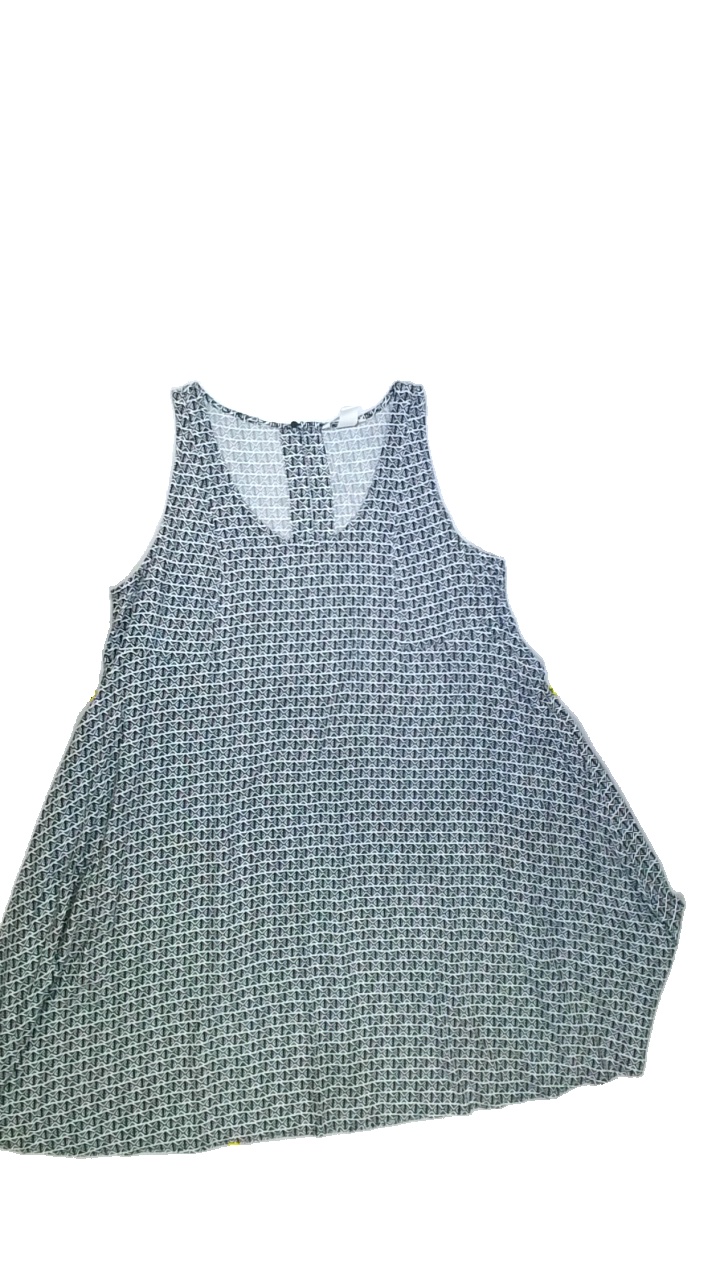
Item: Dress (Ladies)
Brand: H&m
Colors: White, Black
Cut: C-collar, Regular
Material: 100% Visc
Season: All
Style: No trend
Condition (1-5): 4
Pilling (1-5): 5
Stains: Yes
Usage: Reuse
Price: <50